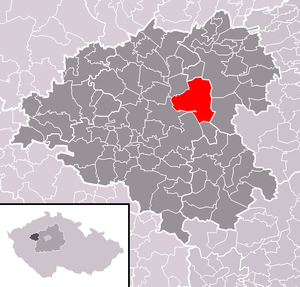
Lužná est une commune du district de Rakovník, dans la région de Bohême-Centrale, en Tchéquie. Sa population s'élevait à 1 882 habitants en 2020.